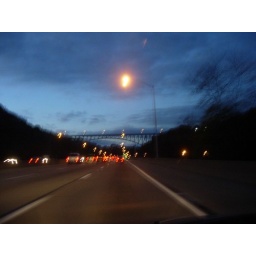
Huge bridge in the sky